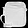
Label: Bag